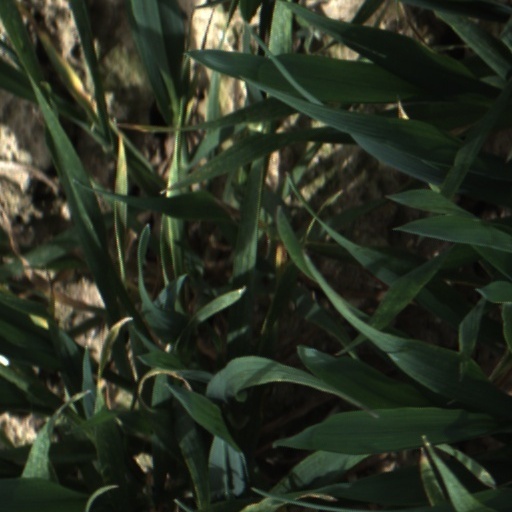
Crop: wheat